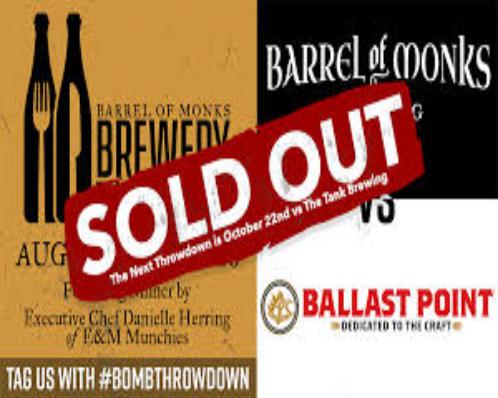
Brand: Ballast Point
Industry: Food